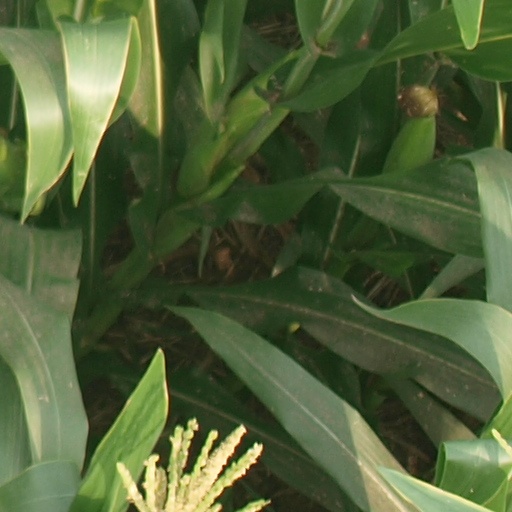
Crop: maize; corn